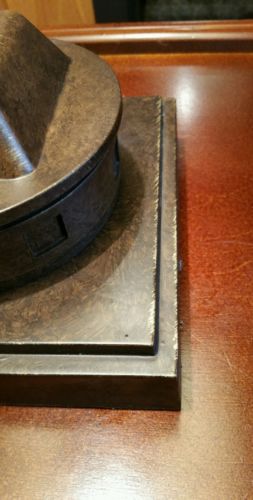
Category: lamp